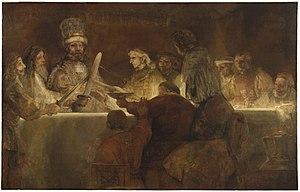
Ce qui suit est la liste des dessins de Rembrandt généralement acceptés comme étant autographes. Beaucoup sont des dessins préparatoires aux peintures ou aux gravures de Rembrandt.
La révolte des Bataves a lieu dans la province romaine de Germanie inférieure entre 69 et 70. La révolte est menée par les Bataves, une petite mais militairement puissante tribu germanique qui habitait en Batavie, dans le delta du Rhin, contre l'Empire romain. Ils sont plus tard rejoints dans le conflit par les tribus celtes de Gaule belgique et certaines tribus germaniques.